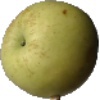
Label: Apple Golden 3